Toothed belt

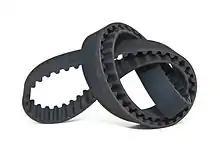
A new belt, already damaged by knotting

Toothed belts have two failure modes, one gradual and one catastrophic. There is an increased risk of either failure over the lifetime of the belt, so it is common for highly-stressed belts to be given a service lifetime and to be replaced before this failure can occur.